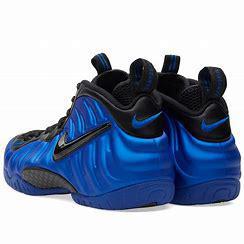
Brand: Nike
Model: Air Foamposite Pro